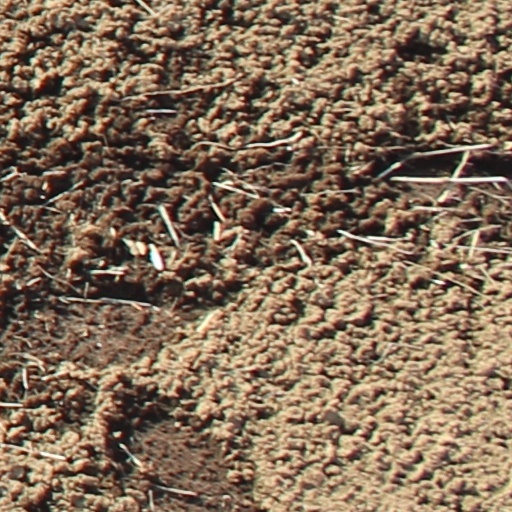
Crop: wheat